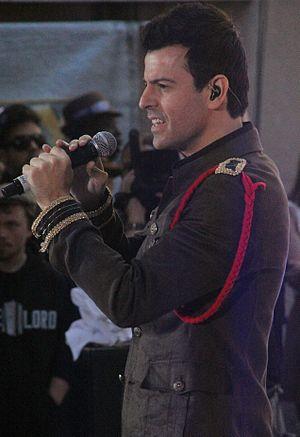
Jordan Knight est un chanteur américain, membre du boys band New Kids On The Block.